Pomaderris reperta

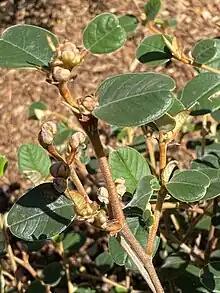
Foliage and buds

Pomaderris reperta, commonly known as Denman pomaderris, is a species of flowering plant in the family Rhamnaceae and is endemic to a restricted area of New South Wales. It is a shrub with densely rusty-hairy new growth, egg-shaped to elliptic leaves, and dense panicles of cream-coloured flowers.